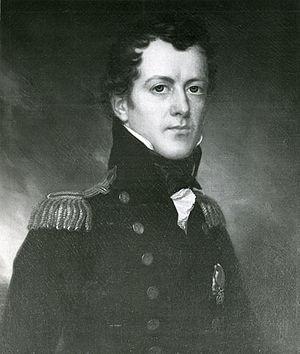
L'USS Congress est une frégate trois-mâts de 38 canons de l'United States Navy en service entre 1800 et 1834. Le nom du navire a été choisi par le président George Washington qui souhaitait promouvoir un organe majeur de la Constitution des États-Unis. Sa construction fut confiée le 27 mars 1794 à James Hackett à Portsmouth, dans le New Hampshire. Elle est lancée le 15 août 1799.